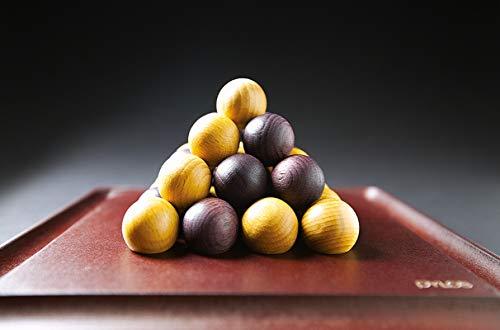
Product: Pylos
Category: Toys & Games | Games & Accessories | Board Games
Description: Abstract strategy board game.
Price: & FREE Shipping. Details
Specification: ProductDimensions:11.3x2.4x11.4inches|ItemWeight:2.46pounds|ShippingWeight:2.38pounds(Viewshippingratesandpolicies)|DomesticShipping:Currently,itemcanbeshippedonlywithintheU.S.andtoAPO/FPOaddresses.ForAPO/FPOshipments,pleasecheckwiththemanufacturerregardingwarrantyandsupportissues.|InternationalShipping:ThisitemcanbeshippedtoselectcountriesoutsideoftheU.S.LearnMore|ASIN:B00001NTXM|Itemmodelnumber:724|Manufacturerrecommendedage:8yearsandup|Discontinuedbymanufacturer:Yes